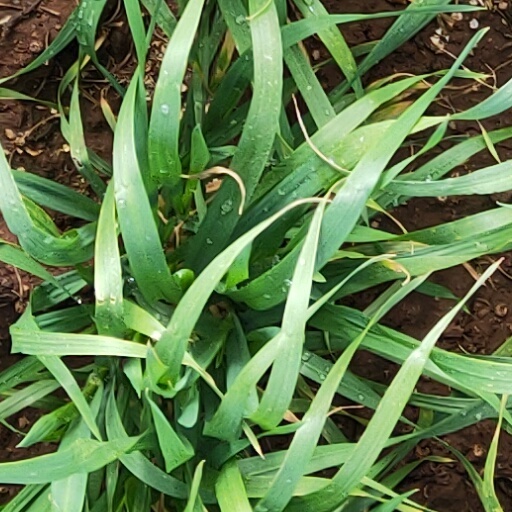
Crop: wheat